Rufus Putnam

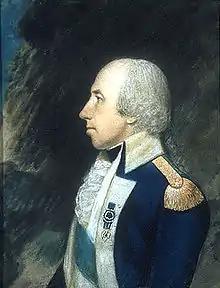
Portrait by James Sharples (Independence National Historical Park)

Rufus Putnam (April 9, 1738 – May 4, 1824) was an American military officer who fought during the French and Indian War and the American Revolutionary War. As an organizer of the Ohio Company of Associates, he was instrumental in the initial colonization by the United States of former Native American, English, and French lands in the Northwest Territory in present-day Ohio following the war.